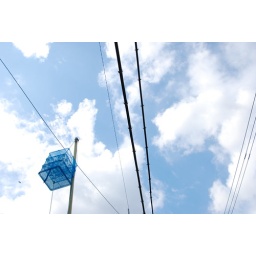
fish in a basket